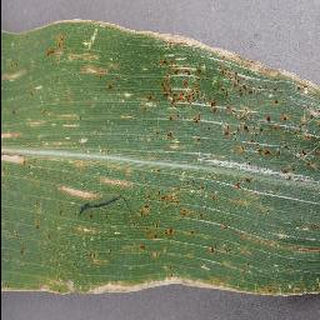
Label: corn_cercospora_leaf_spot